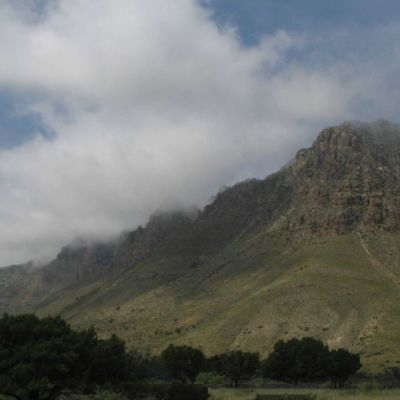
Cloud type: Stratocumulus (Sc)